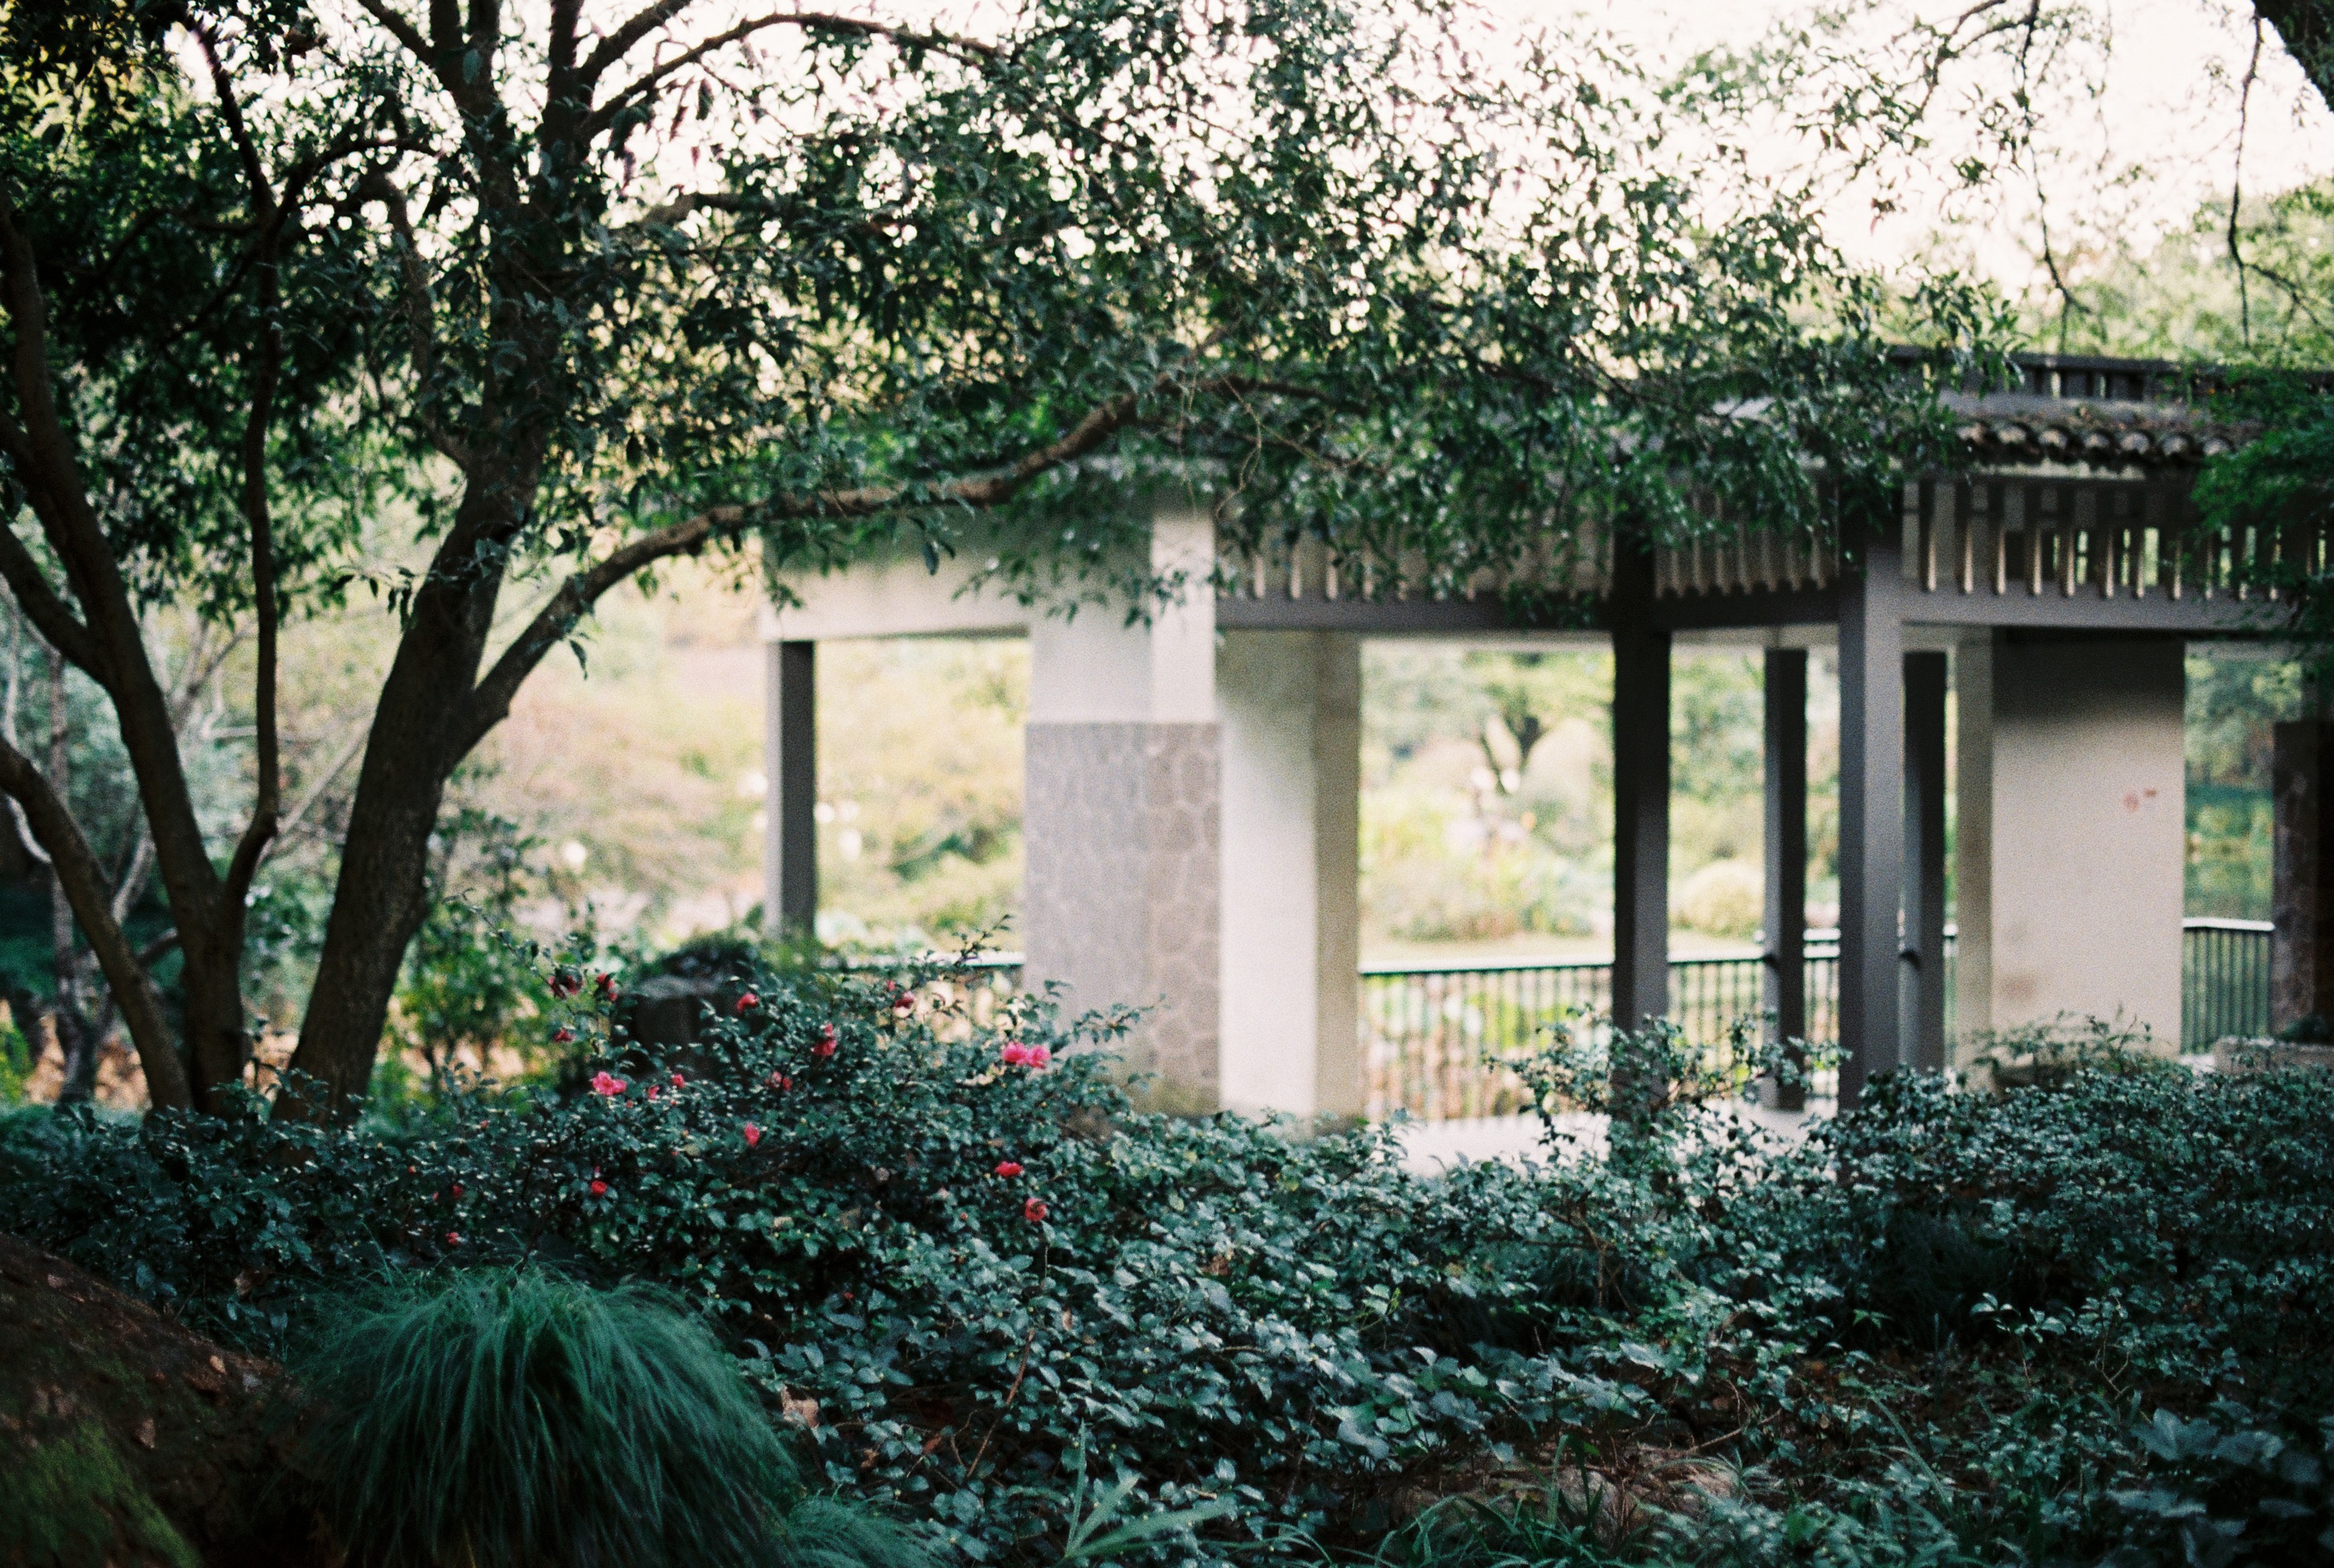
green, vegetation, house, tree, property, architecture, home, botany, building, grass, wall, spring, window, leaf, urban area, sunlight, plant, woody plant, real estate, garden, shrub, facade, landscape, cottage, branch, yard, residential area, Tints and shades, estate, forest, landscaping, city, shade